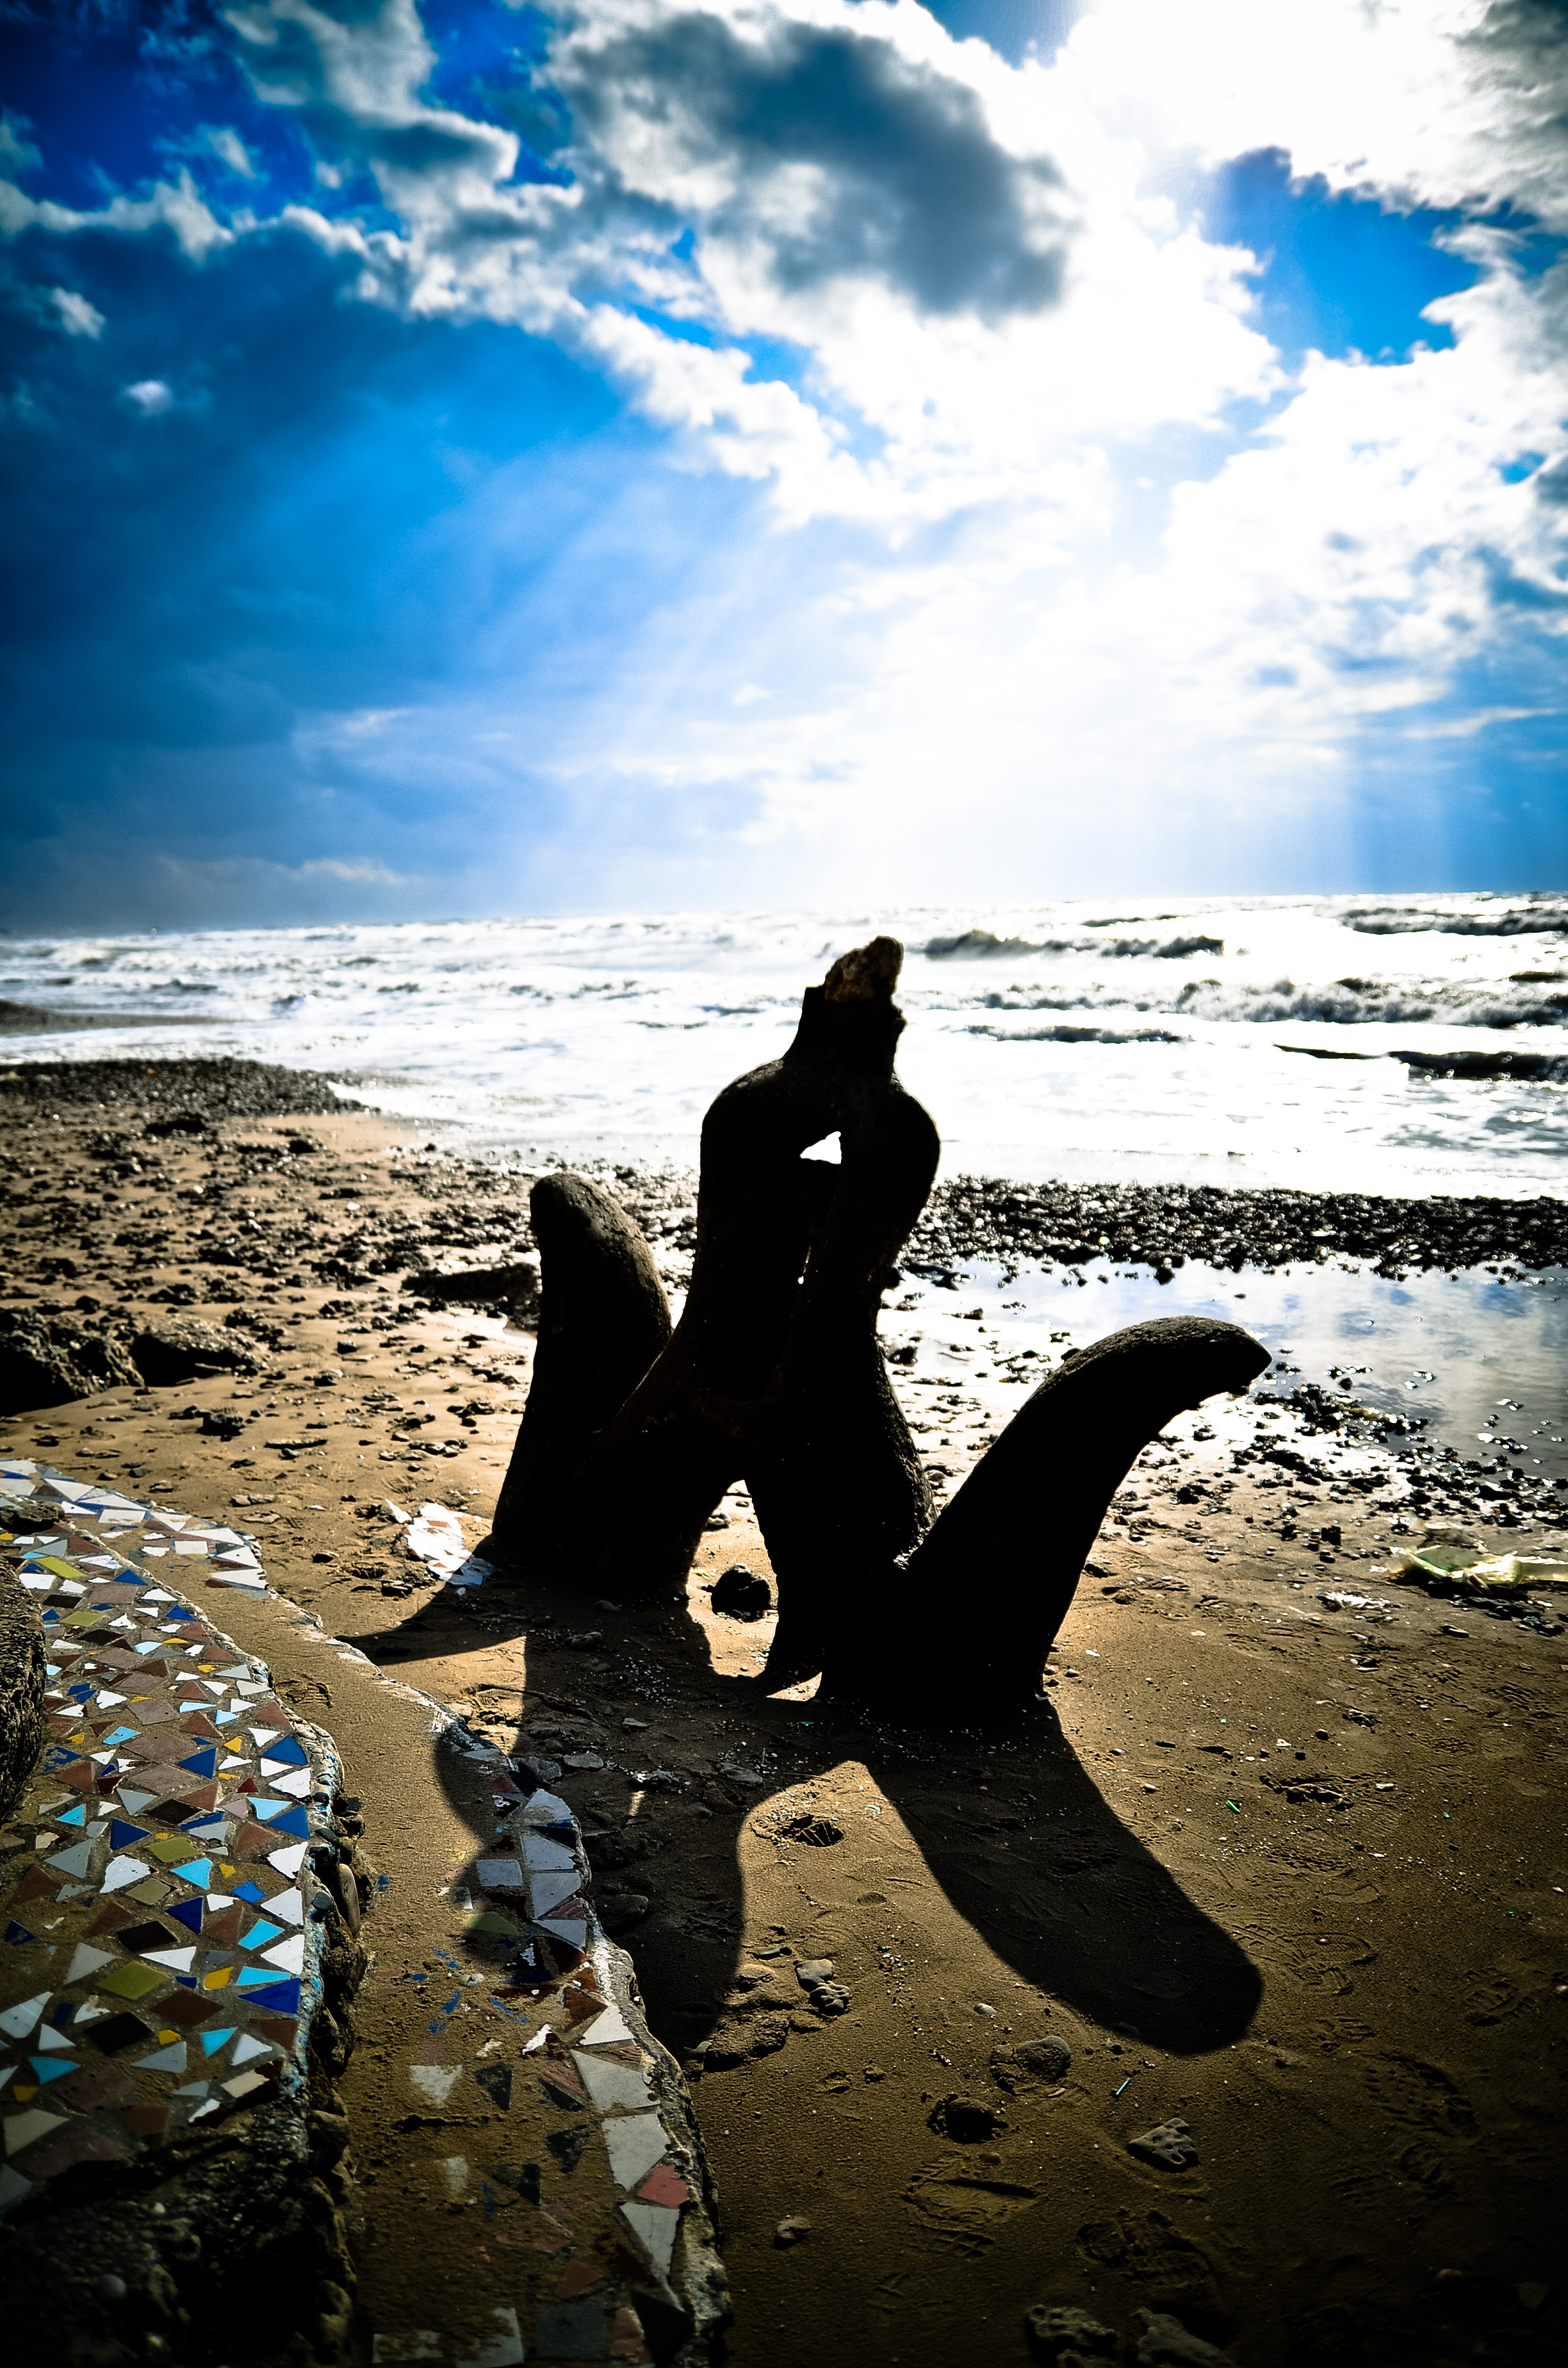
beach, sea, water, rock, ocean, cloud, sunlight, wave, underwater, reflection, blue, nikon, clouds, tamron, image, d5100, 1750mm